Shigeaki Saegusa

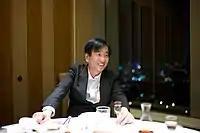
Shigeaki Saegusa (January 24, 2010)

Saegusa is best known for his opera version "Chushingura" of the well-known kabuki epic of the Forty-seven Ronin/ with a libretto by the novelist Shimada Masahiko. Written over a period of 10 years, the opera was most recently performed at the New National Theatre, Tokyo in 2002. His newest opera, "Jr. Butterfly" is a sequel to Giacomo Puccini's "Madama Butterfly".